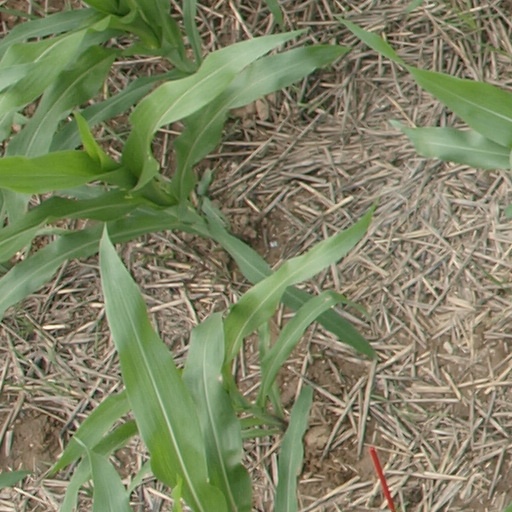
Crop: maize; corn